Piet Noordijk

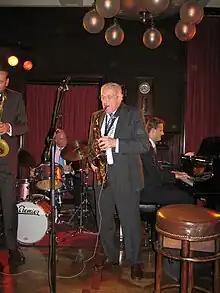
Piet Noordijk playing in Amsterdam, 2009

Piet Noordijk (May 25, 1932 – October 8, 2011) was a Dutch saxophonist.